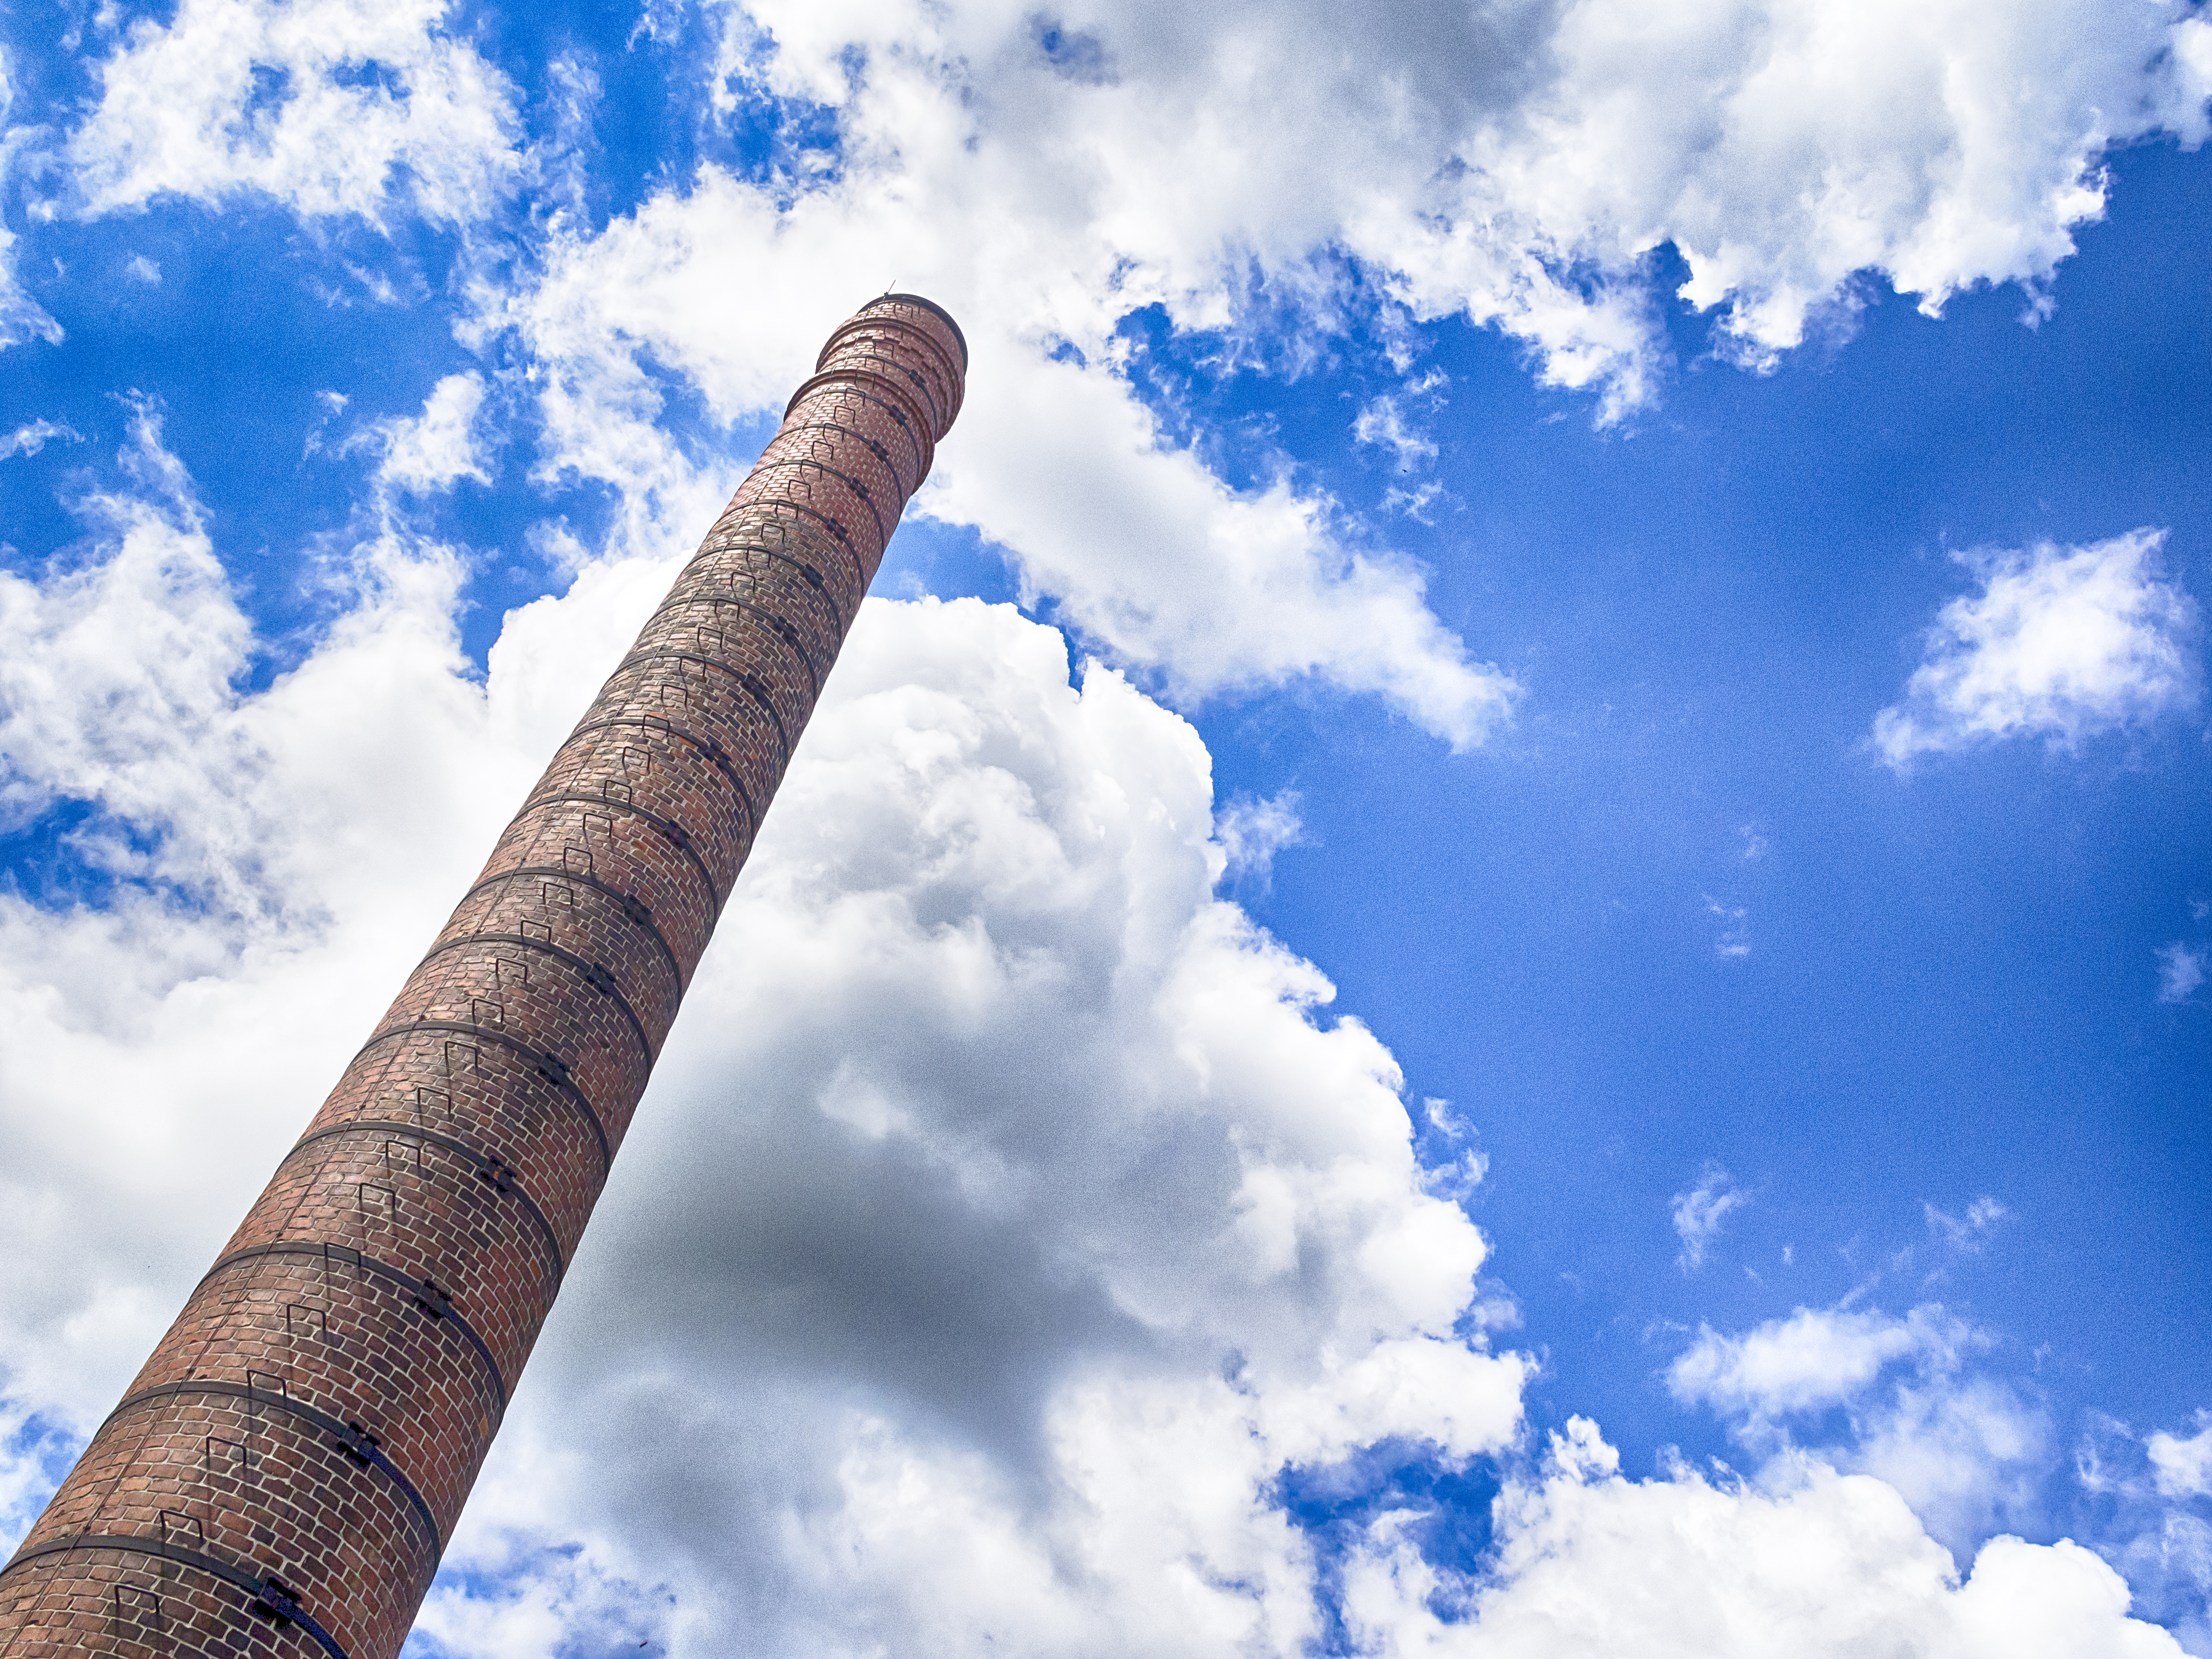
tree, horizon, cloud, sky, white, fruit, sunlight, wind, old, atmosphere, red, chimney, cumulus, factory, blue, syrup, colour, clouds, bricks, em5, olympus, omd, brickwork, borgloon, meteorological phenomenon, atmosphere of earth, woody plant